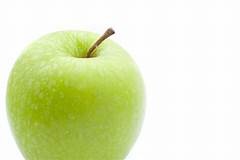
Label: apple